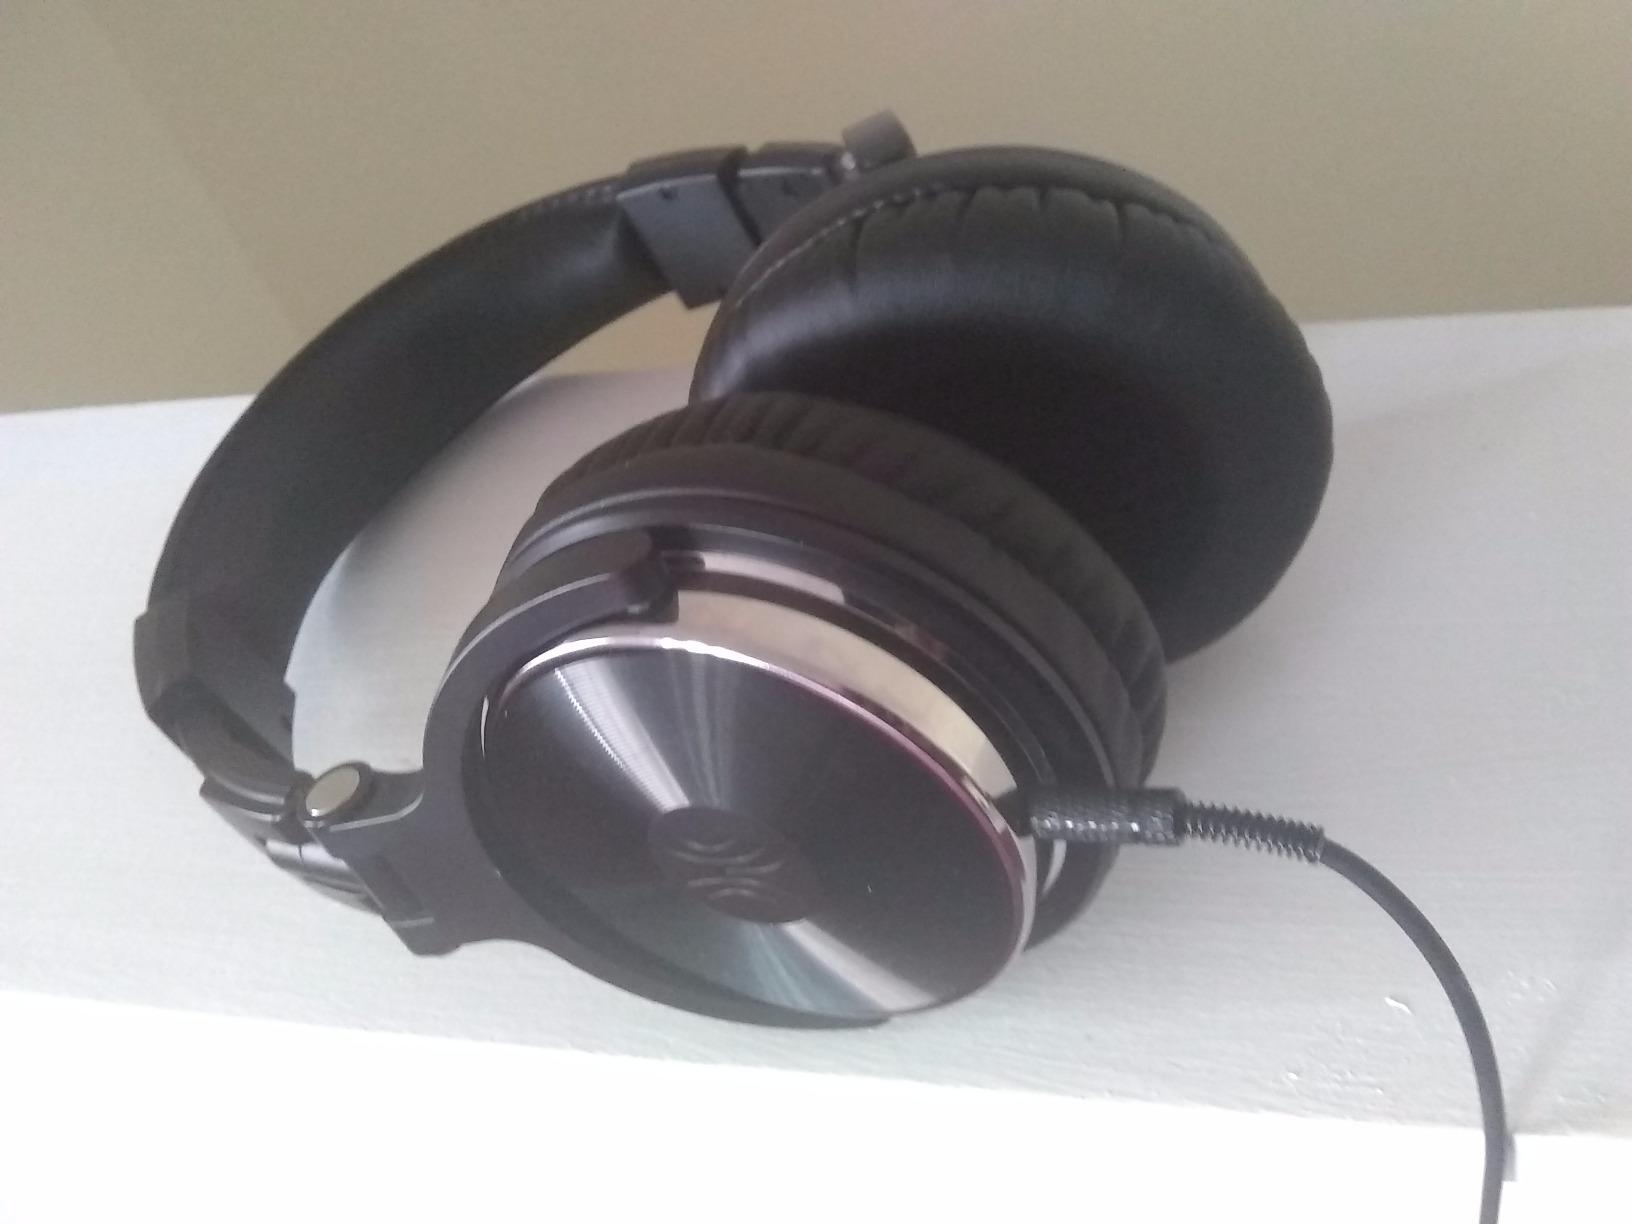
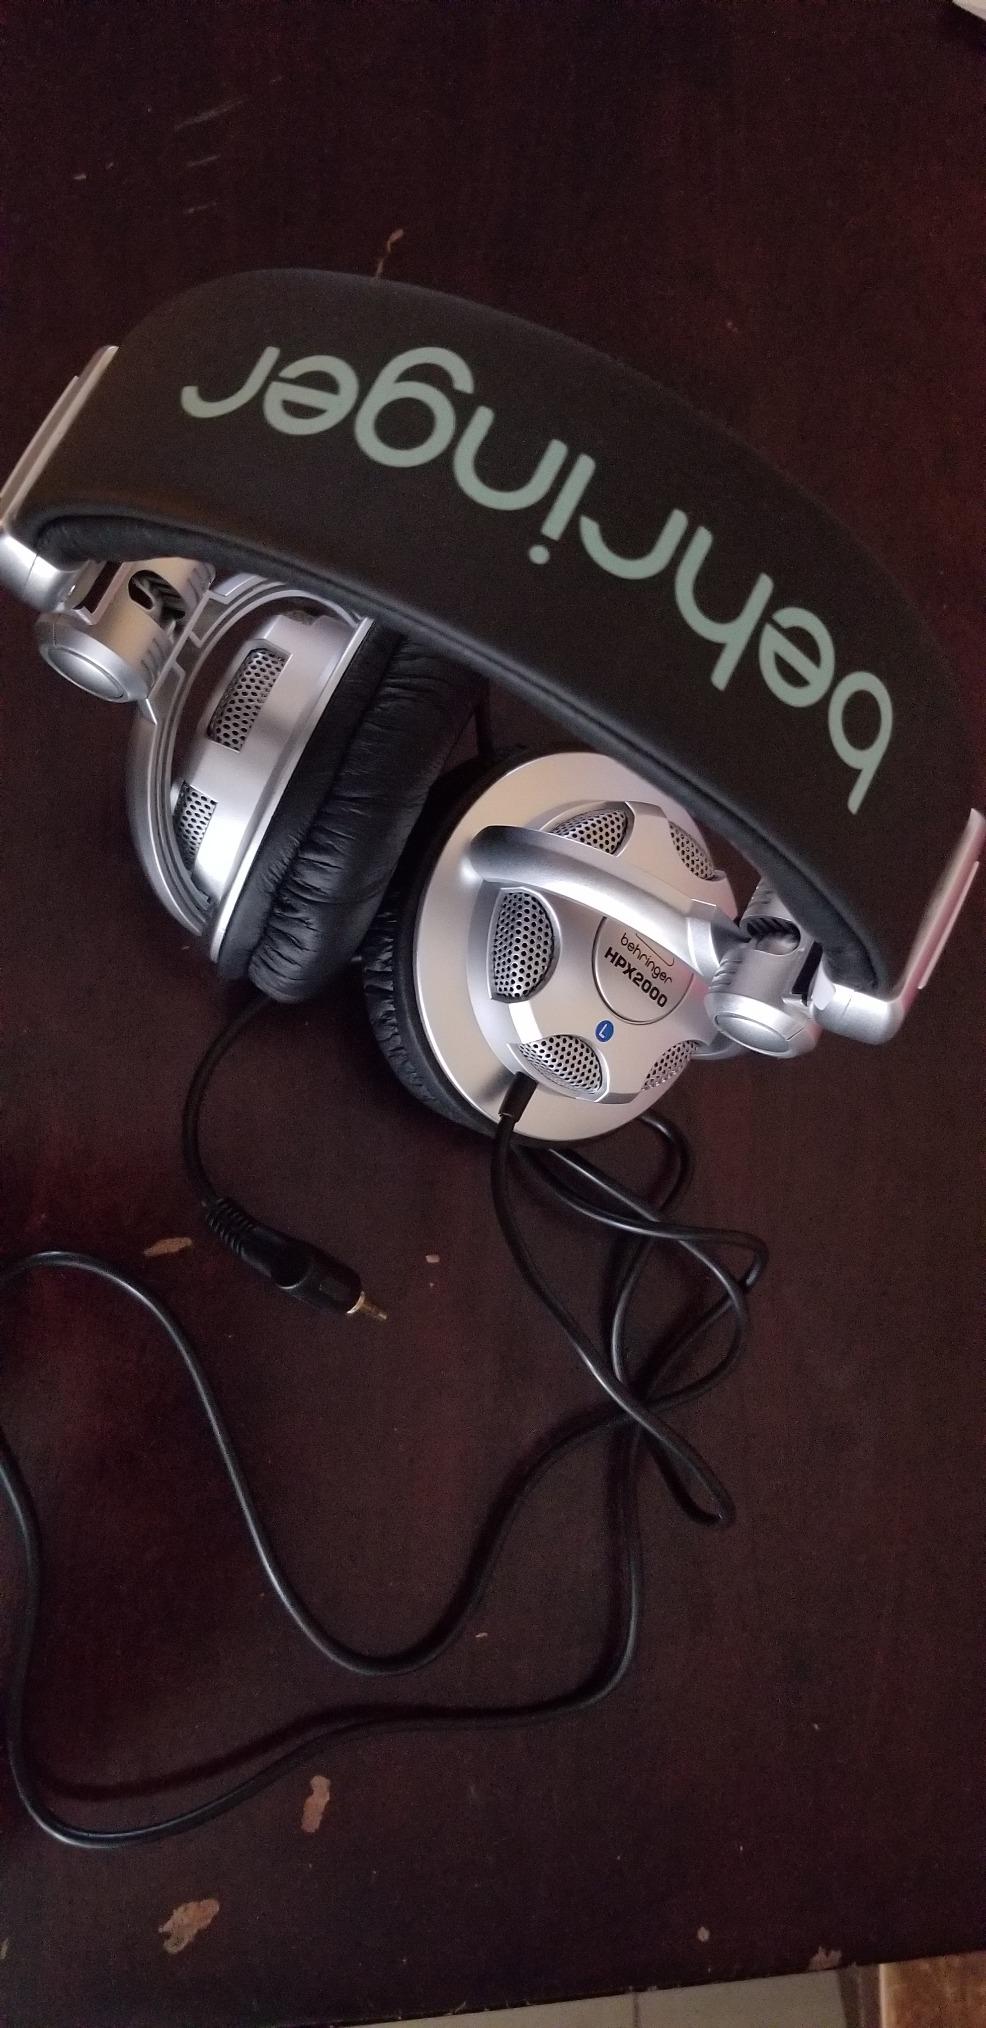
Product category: headphones
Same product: no